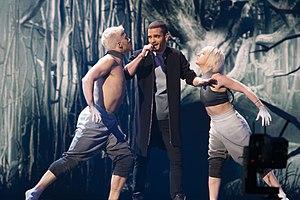
L'Azerbaïdjan participe au Concours Eurovision de la chanson, depuis sa cinquante-troisième édition, en 2008, et l’a remporté à une reprise, en 2011.
Hour of the Wolf est la chanson de Elnur Hüseynov qui représente l'Azerbaïdjan au Concours Eurovision de la chanson 2015 à Vienne.
L'Azerbaïdjan a annoncé en 2014 sa participation au Concours Eurovision de la chanson 2015 à Vienne, en Autriche.